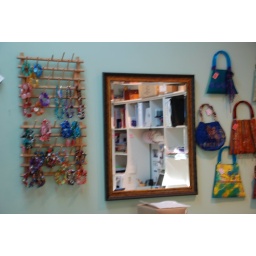
On one side of the wall in her work studio, there are bags she also designed.